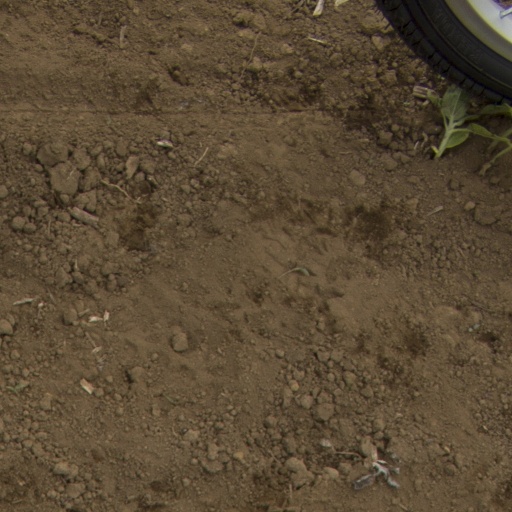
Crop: Jerusalem artichoke